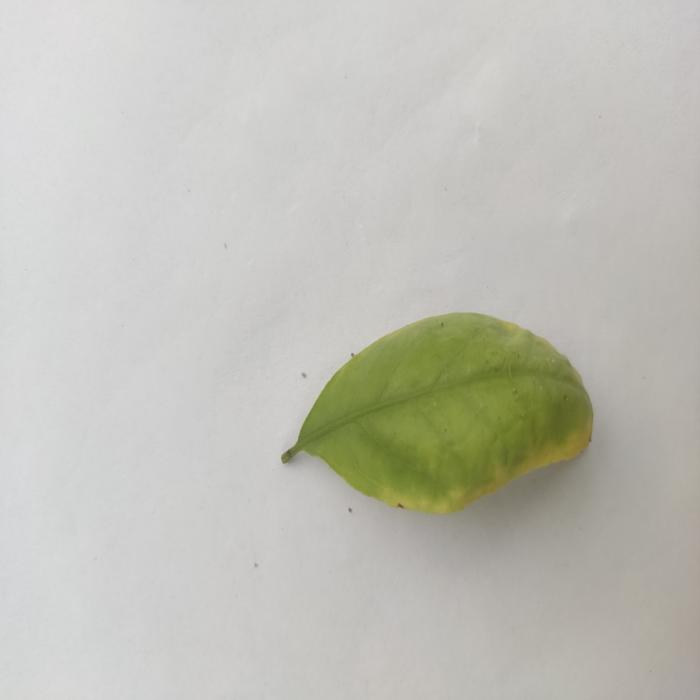
Crop: Aegle Marmelos
Leaf condition: Cercospora_Leaf